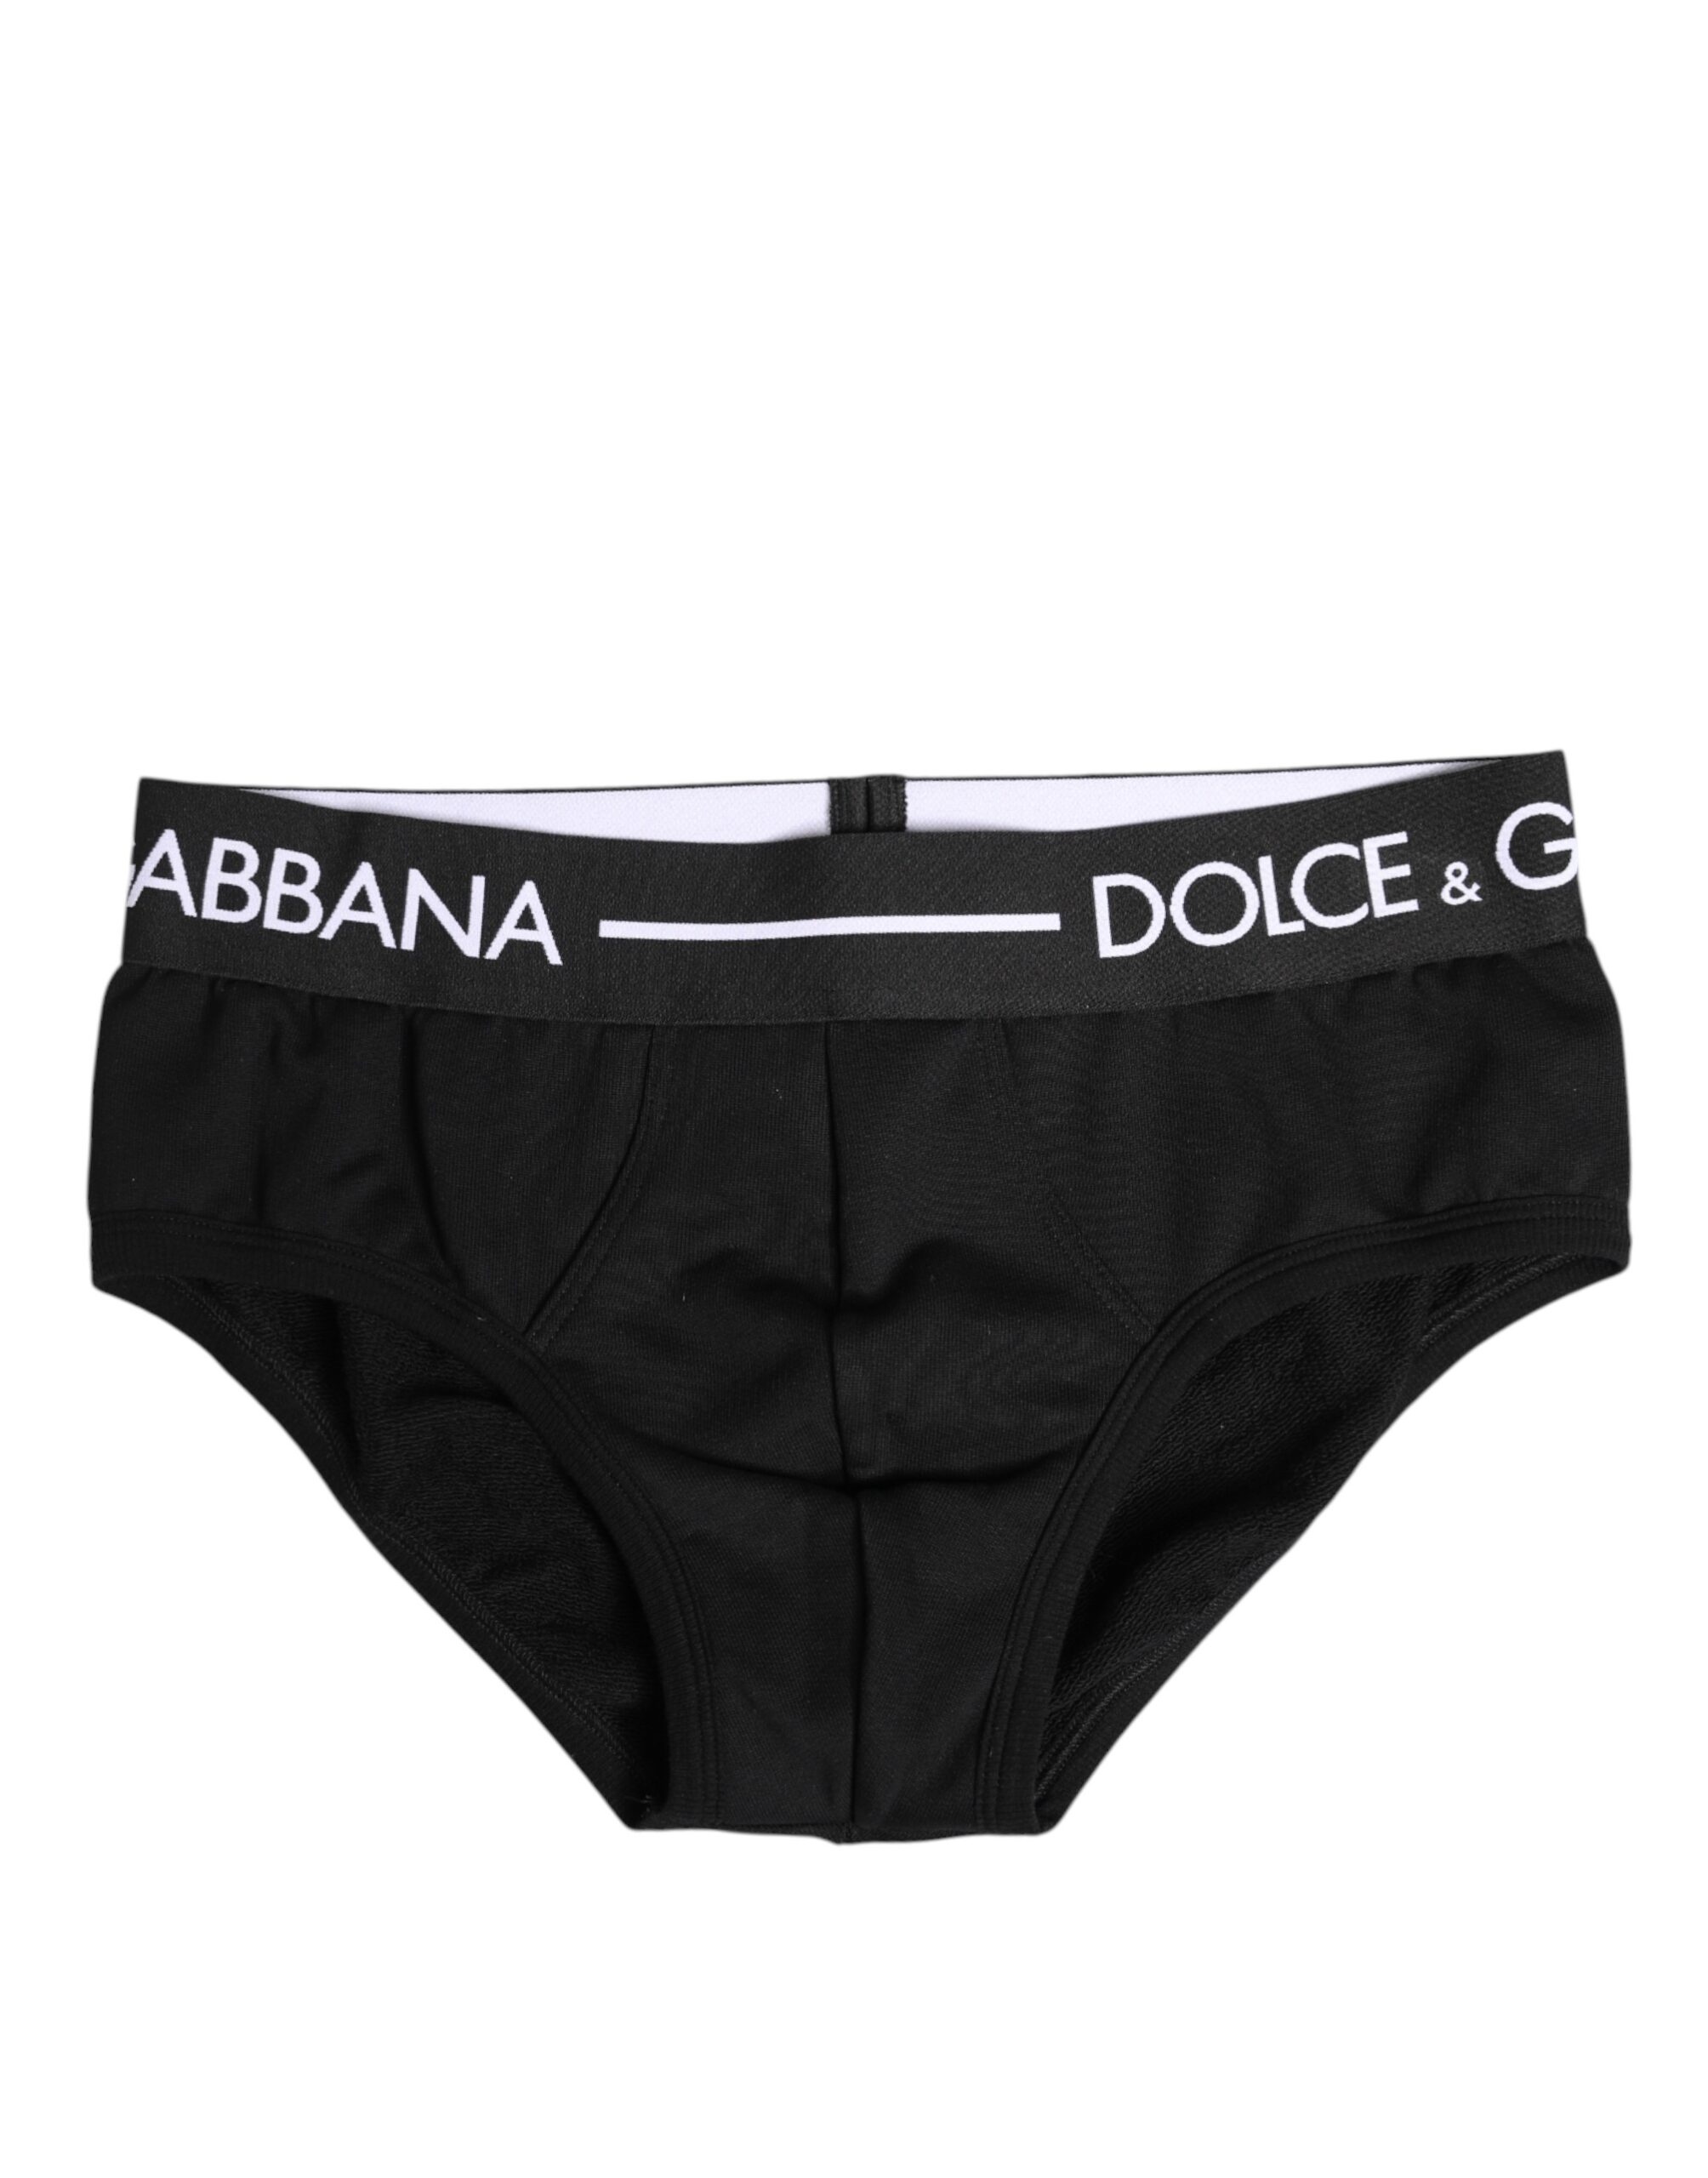
Dolce & Gabbana Black Cotton Stretch Regular Brief Underwear
DOLCE & GABBANA Gorgeous brand new, 100% Authentic Dolce & Gabbana underwear brief featuring an elastic waistband with logo branding. Dolce & Gabbana underwear is impeccably crafted and makes for a stylish and comfortable shape for everyday wear. Constructed in a superior quality cotton fabric. Model: Brief Color: Black Material: 100% Cotton Elastic waist Logo details Made in Italy Great fitting and comfort
Brand: Dolce & Gabbana
Category: Apparel & Accessories > Clothing > Men's Undergarments > Men's Underwear > Briefs